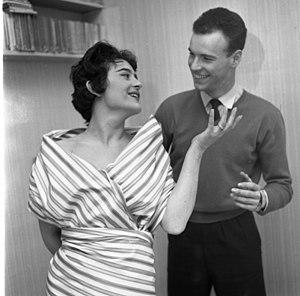
Image de la toute première collection de William Duborgh Jensen en Riddervoldsgate 9 à Frogner à Oslo, au printemps de 1958. Le modèle Bjorg est avec William. Fotograf: Strand Arkivreferanse: PA-0797_Ud_2271_002_001
William Duborgh Jensen est un styliste et un créateur de costumes norvégien.